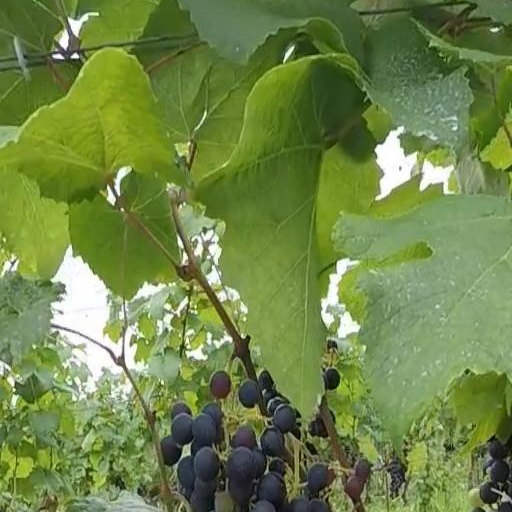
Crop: grape